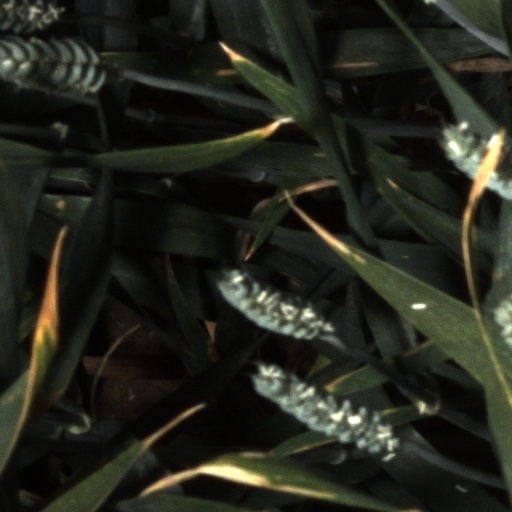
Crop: wheat